Bal Tabarin (Paris)

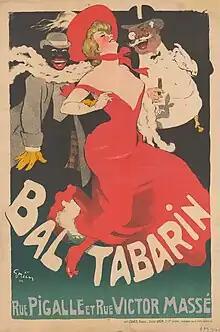
Poster by Jules-Alexandre Grün

Bal Tabarin was the name of a cabaret located at 36, rue Victor-Massé in the 9th "arrondissement", Paris, France.